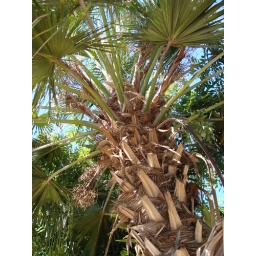
Palm tree as in the beach